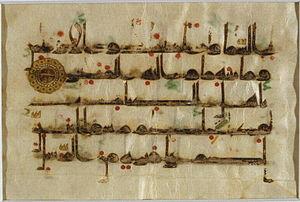
La hamza est un signe de l'alphabet arabe qui note le « coup de glotte » [ʔ]. Bien que ce phonème fonctionne en arabe comme une consonne à part entière, et qu'elle serve en particulier de consonne radicale à de nombreuses racines, la hamza n'est pas considérée comme une lettre de cet alphabet. De ce fait, sa notation est atypique, mal stabilisée, et relativement complexe.